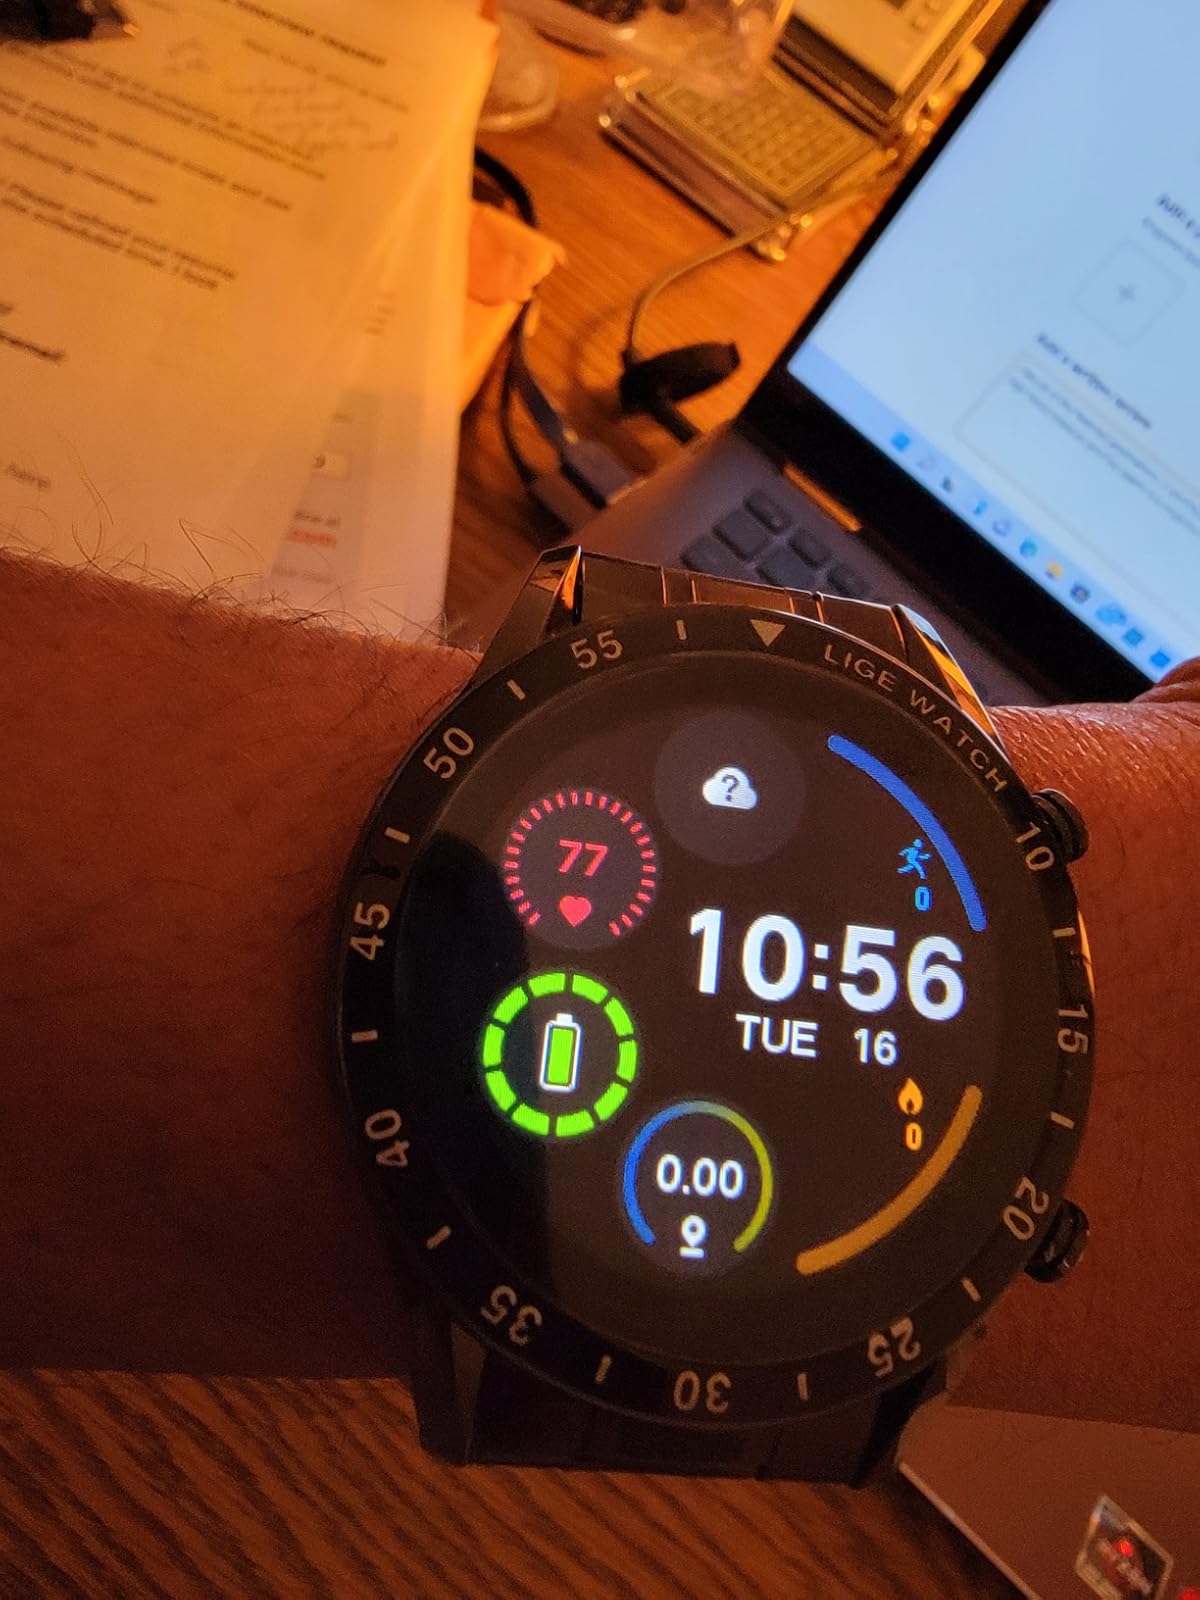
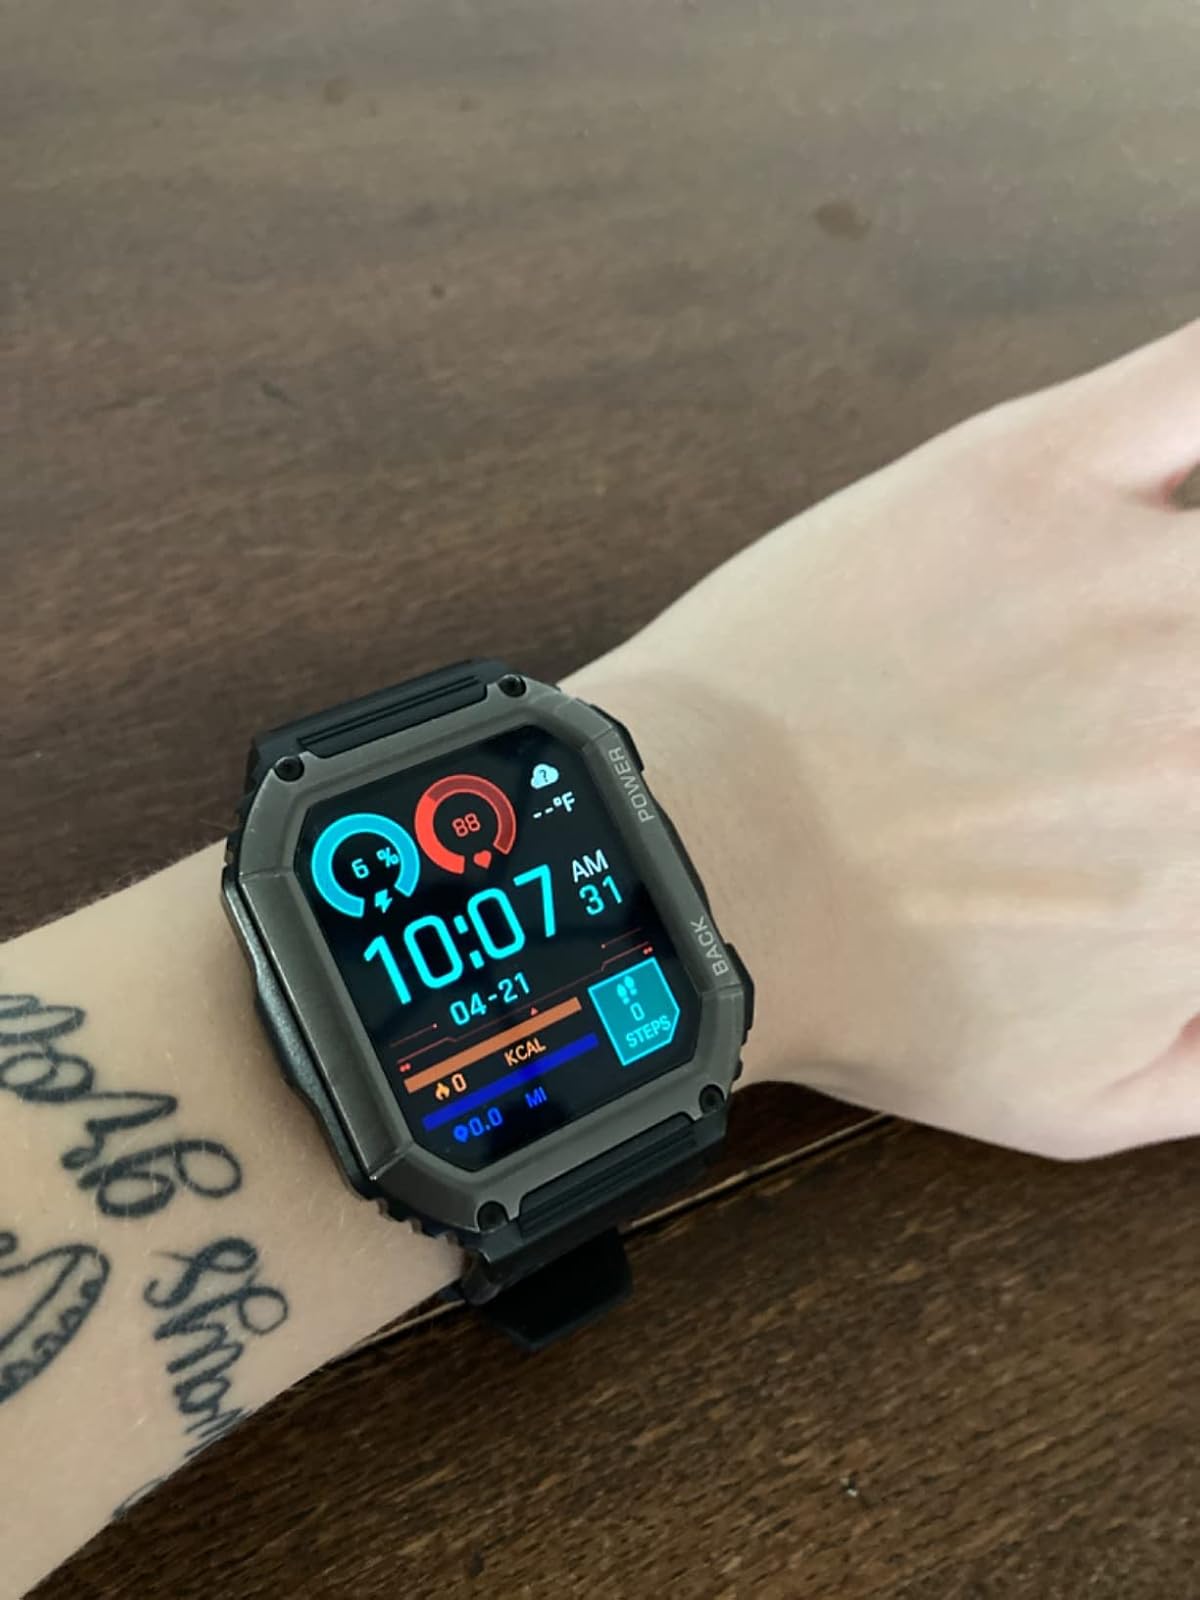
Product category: smartwatch
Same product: no